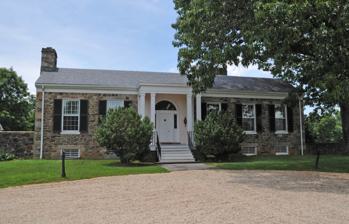
Building: Blue Ridge Farm (Upperville, Virginia)
Country: United States of America
Year built: 1791
Historic house in Virginia, United States United States historic place Blue Ridge Farm U.S. National Register of Historic Places Virginia Landmarks Register Blue Ridge Farmhouse Show map of Northern Virginia Show map of Virginia Show map of the United States Location 1799 Blue Ridge Farm Rd., near Upperville, Virginia Coordinates 38°57′49″N 77°52′42″W / 38.96361°N 77.87833°W / 38.96361; -77.87833 Area 517 acres (209 ha) Built 1791 ( 1791 ) Architect Wood, Waddy Butler; Shipman, Ellen Biddle, et al. Architectural style Federal, Colonial Revival NRHP reference No. 06000753 VLR No. 030-0894 Significant dates Added to NRHP August 30, 2006 Designated VLR June 8, 2006 Blue Ridge Farm is a historic home and farm located near Upperville , Fauquier County, Virginia . Overview The property includes a two-story, rubble stone Federal era farmhouse known as Fountain Hill House (c. 1791) and its associated outbuildings and two contributing sites; a one-story Colonial Revival -style stone house known as Blue Ridge Farmhouse (1935) and its associated outbuildings, and formal landscape features around it; two tenant houses (Crawford House and Byington House, c. 1903); and several buildings associated with the farm's horse breeding industry, including three large broodmare stables (c. 1903); two stallion stables (stud barns, c. 1913); training stables, and an implement shed. The Blue Ridge Farmhouse was designed in 1933-1934 by Washington, D.C. architect Waddy B. Wood . Californian Henry T. Oxnard (1860-1922) built a horse breeding operation at Blue Ridge Farm in 1903. Purchased by Rear Admiral Cary Travers Grayson in 1928, members of the Grayson family still own the property. It was listed on the National Register of Historic Places in 2006. References